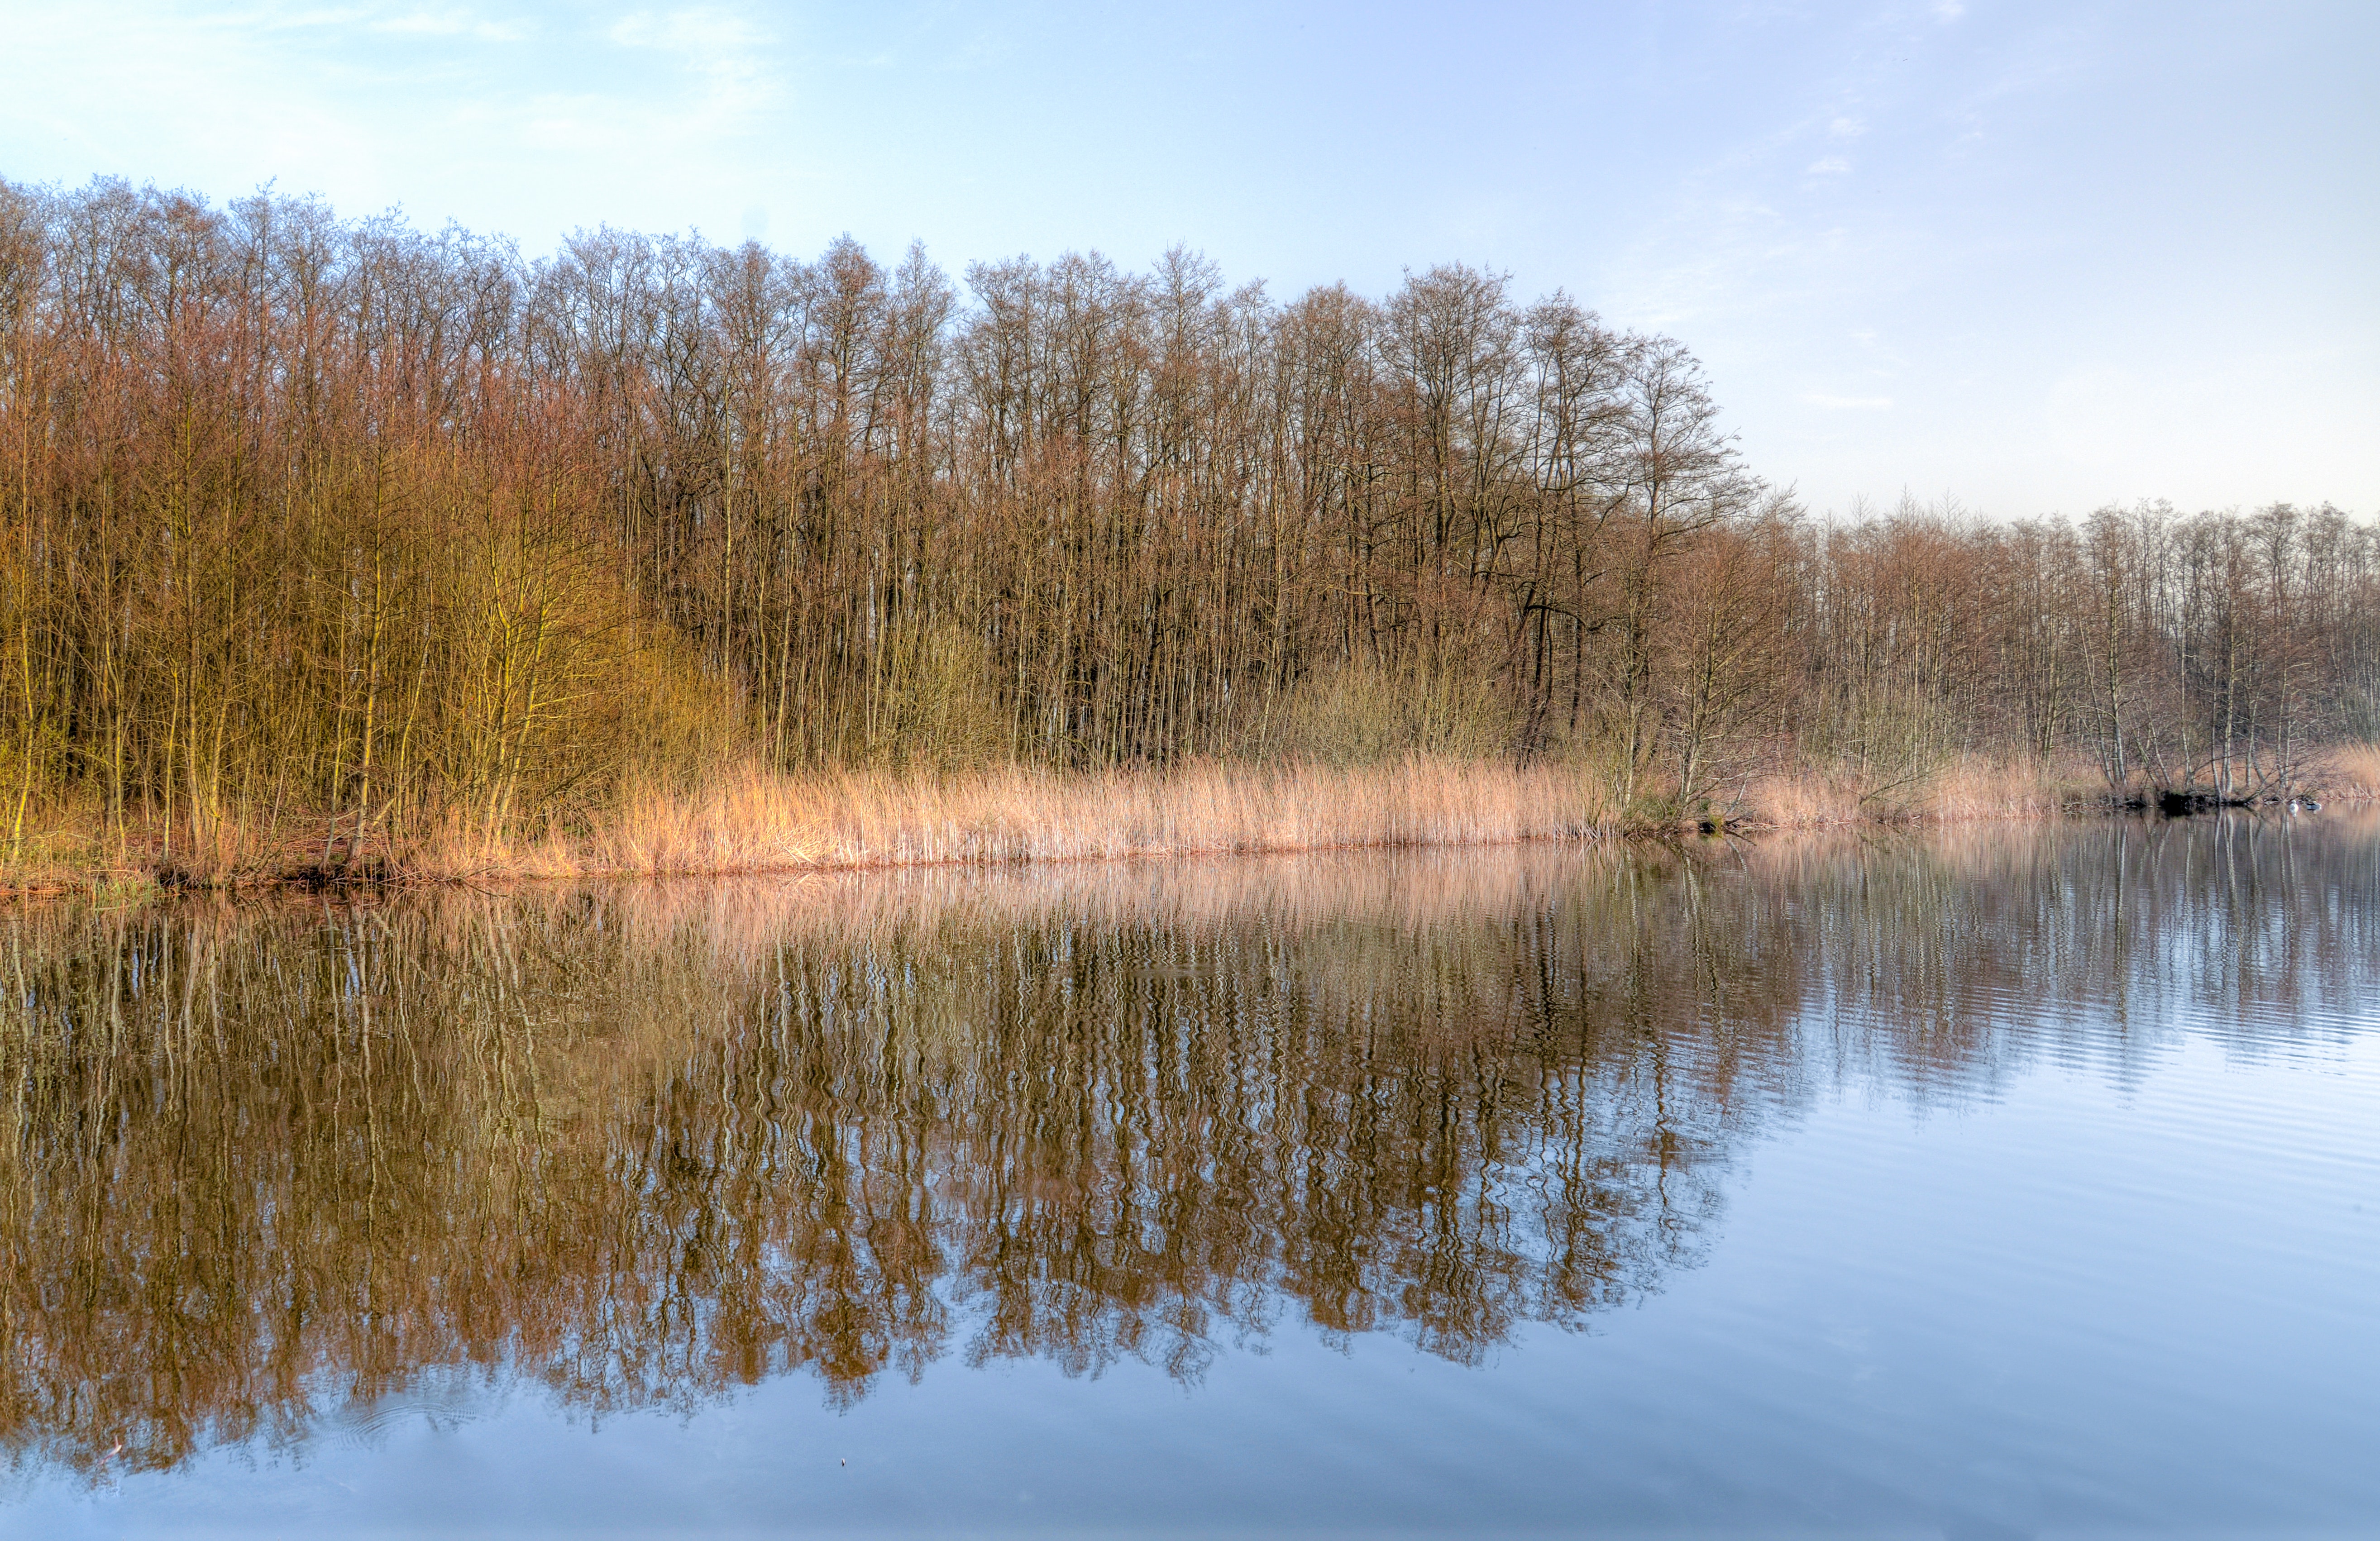
reflection, body of water, natural landscape, nature, tree, water, natural environment, atmospheric phenomenon, sky, lake, bank, pond, river, wilderness, nature reserve, morning, grass family, woody plant, fen, winter, wetland, plant, marsh, Freshwater marsh, grass, bayou, floodplain, sunlight, symmetry, reservoir, lacustrine plain, watercourse, forest, loch, bog, landscape